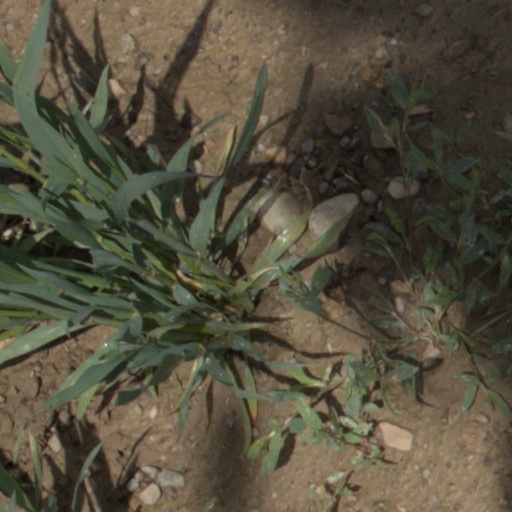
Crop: wheat